Mega Man 9

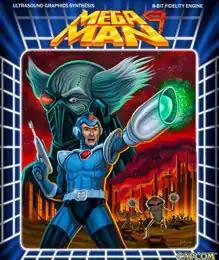
North American virtual artwork inspired by the US box art of "Mega Man", designed by iam8bit

Mega Man 9 is a 2008 action-platform game developed by Capcom and Inti Creates. It is the ninth numbered game in the original "Mega Man" series, and the first home console game in the series since "Mega Man & Bass" (1998). "Mega Man 9" was the first game in the series not to have a physical release, and was initially released only on the downloadable gaming services WiiWare, PlayStation Network (PSN), and Xbox Live Arcade (XBLA). In June 2017, it was announced that "Mega Man 9" and "10" would have a physical and digital release with their inclusion in "Mega Man Legacy Collection 2" for PlayStation 4, Windows, and Xbox One, as well as the Nintendo Switch in May 2018.